Straight Shot

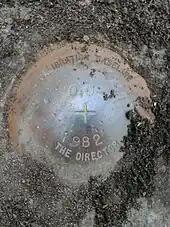
Geodetic mark at the beginning of the baseline

The piece consists of twelve dark limestone obelisks with cylindrical boreholes aligned with one another, adjacent to and following the path of the 1-kilometer baseline starting at the Lake Washington shoreline at , and ending at the park's northern edge .